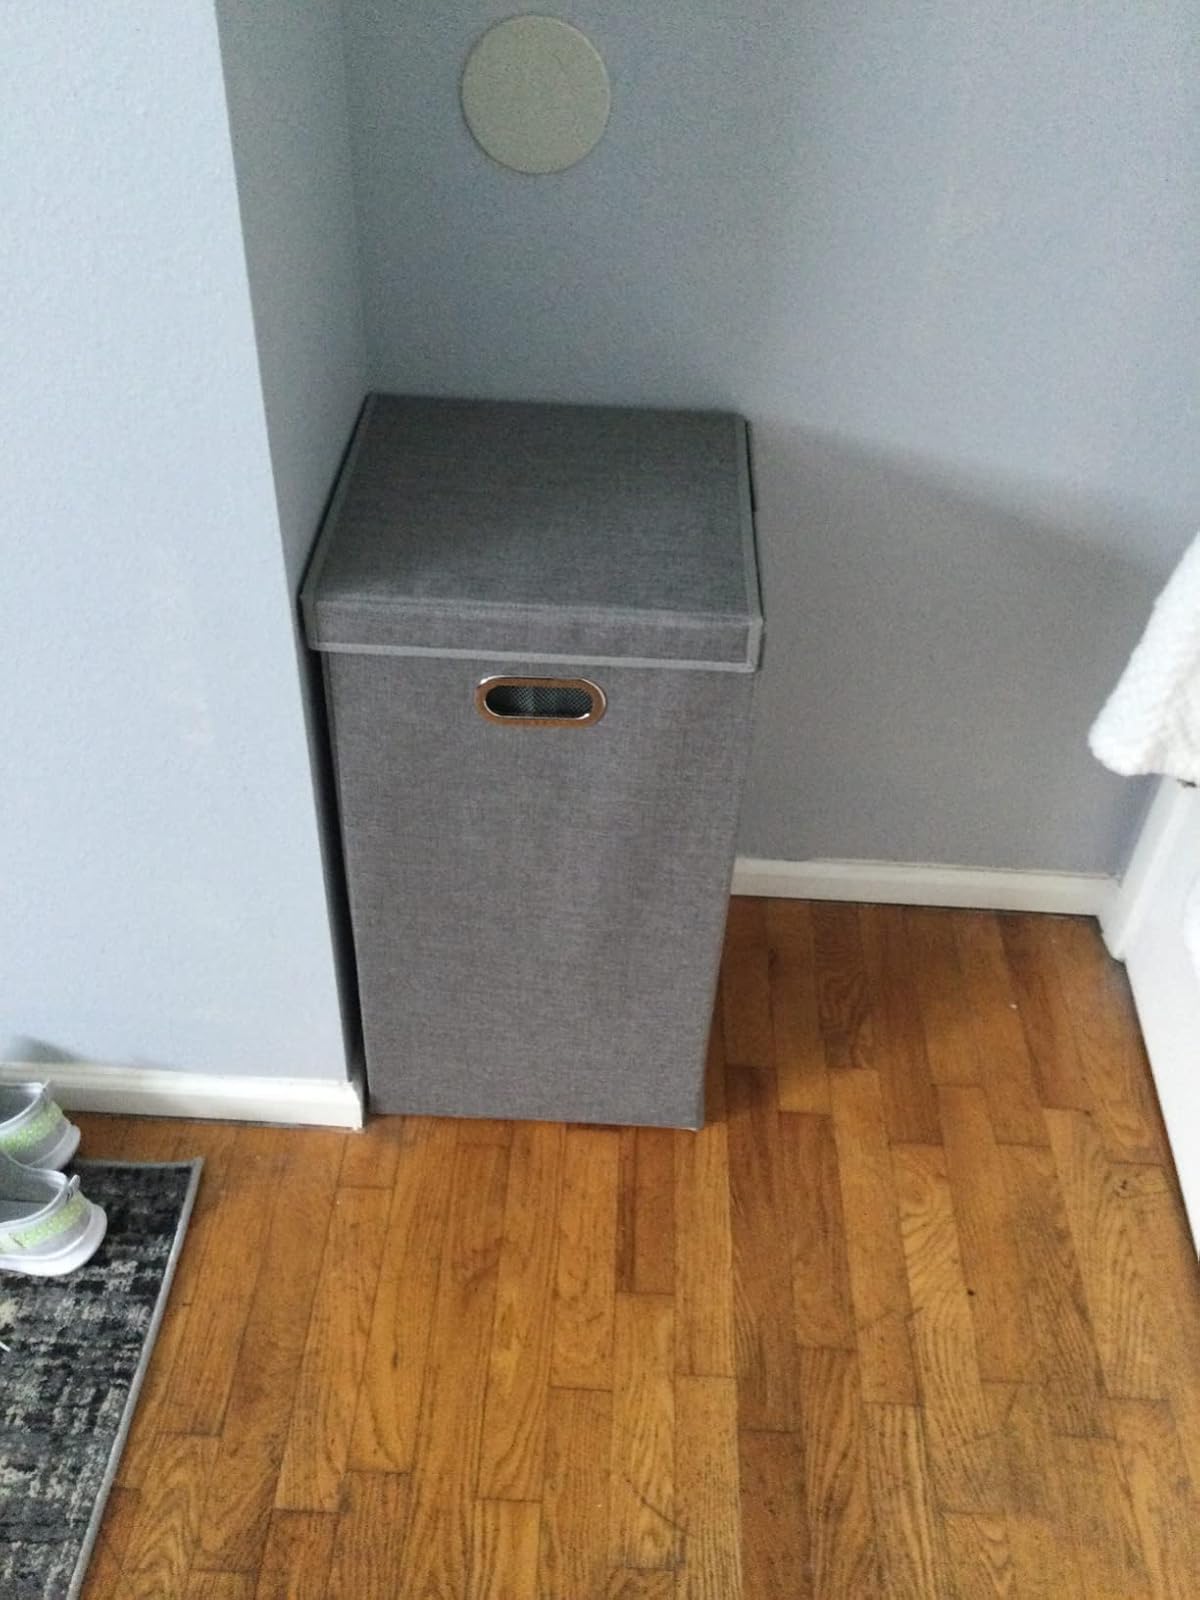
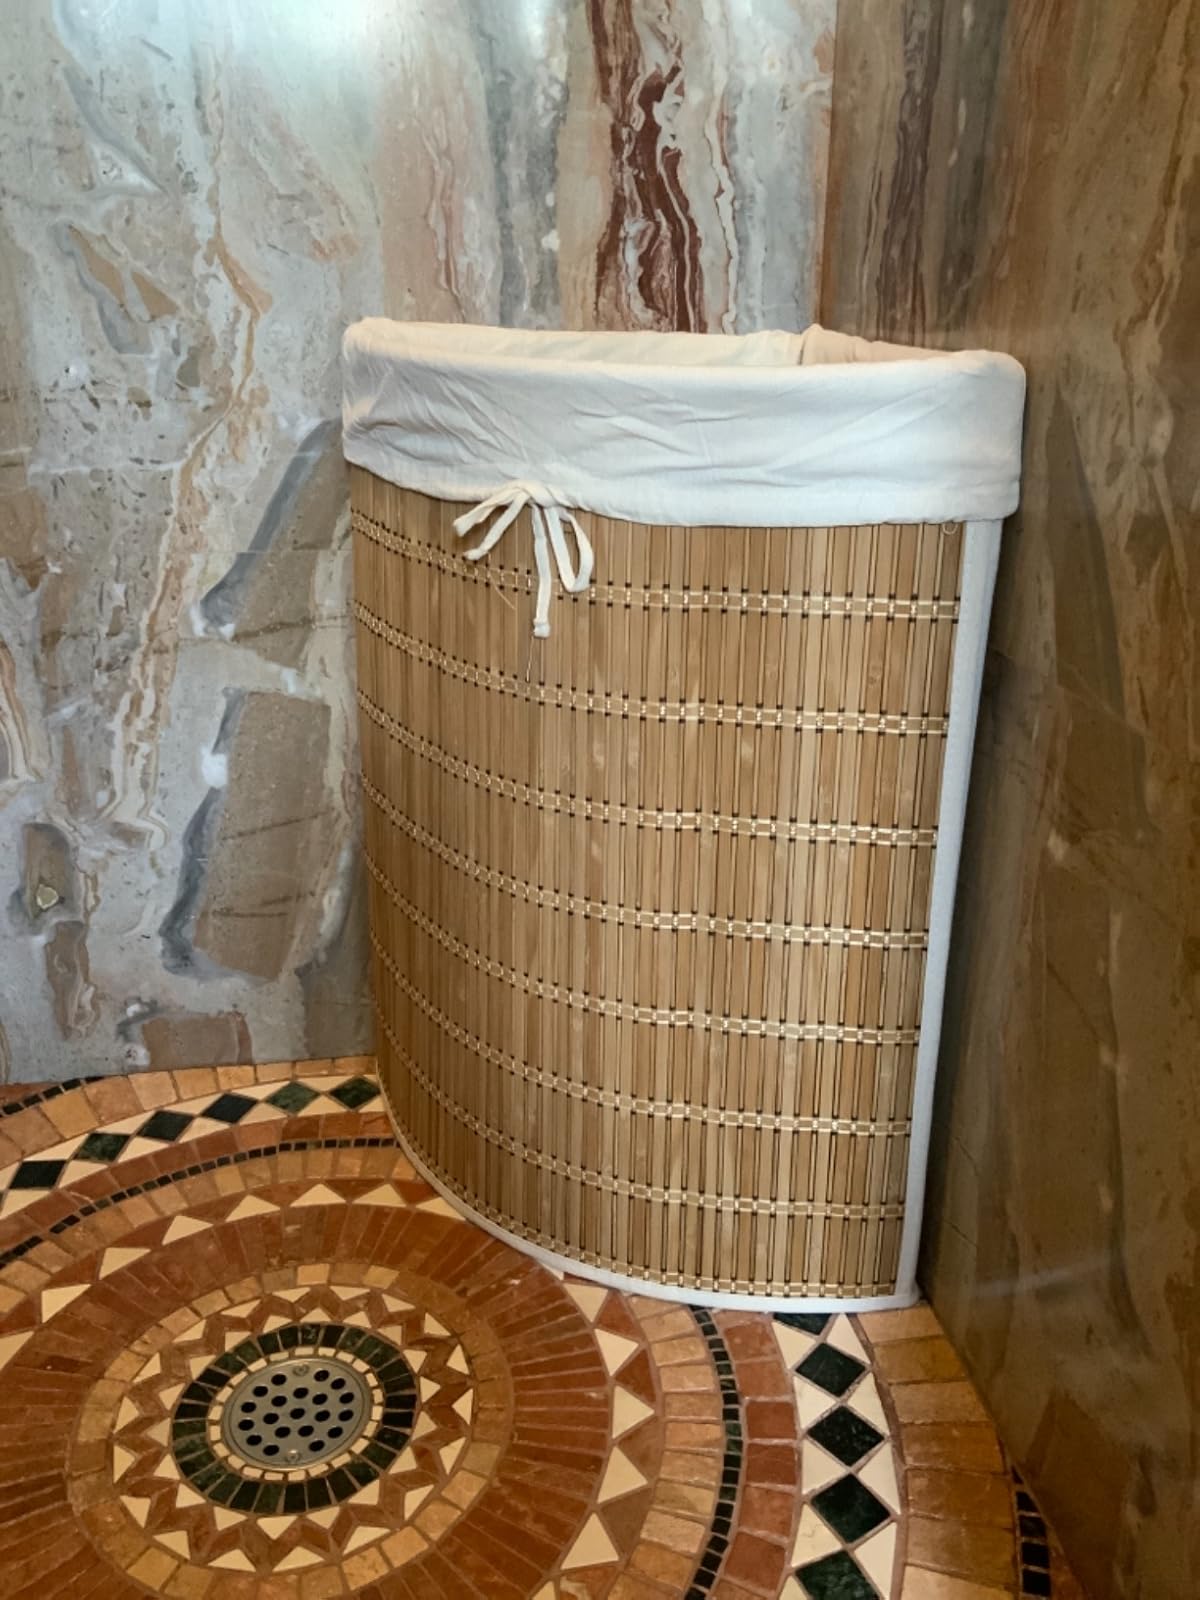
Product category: items_hamper
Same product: no